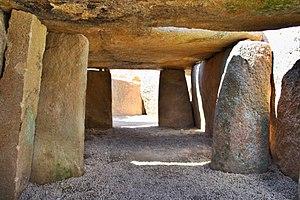
Cette liste non exhaustive recense les principaux sites mégalithiques en Estrémadure, en Espagne.